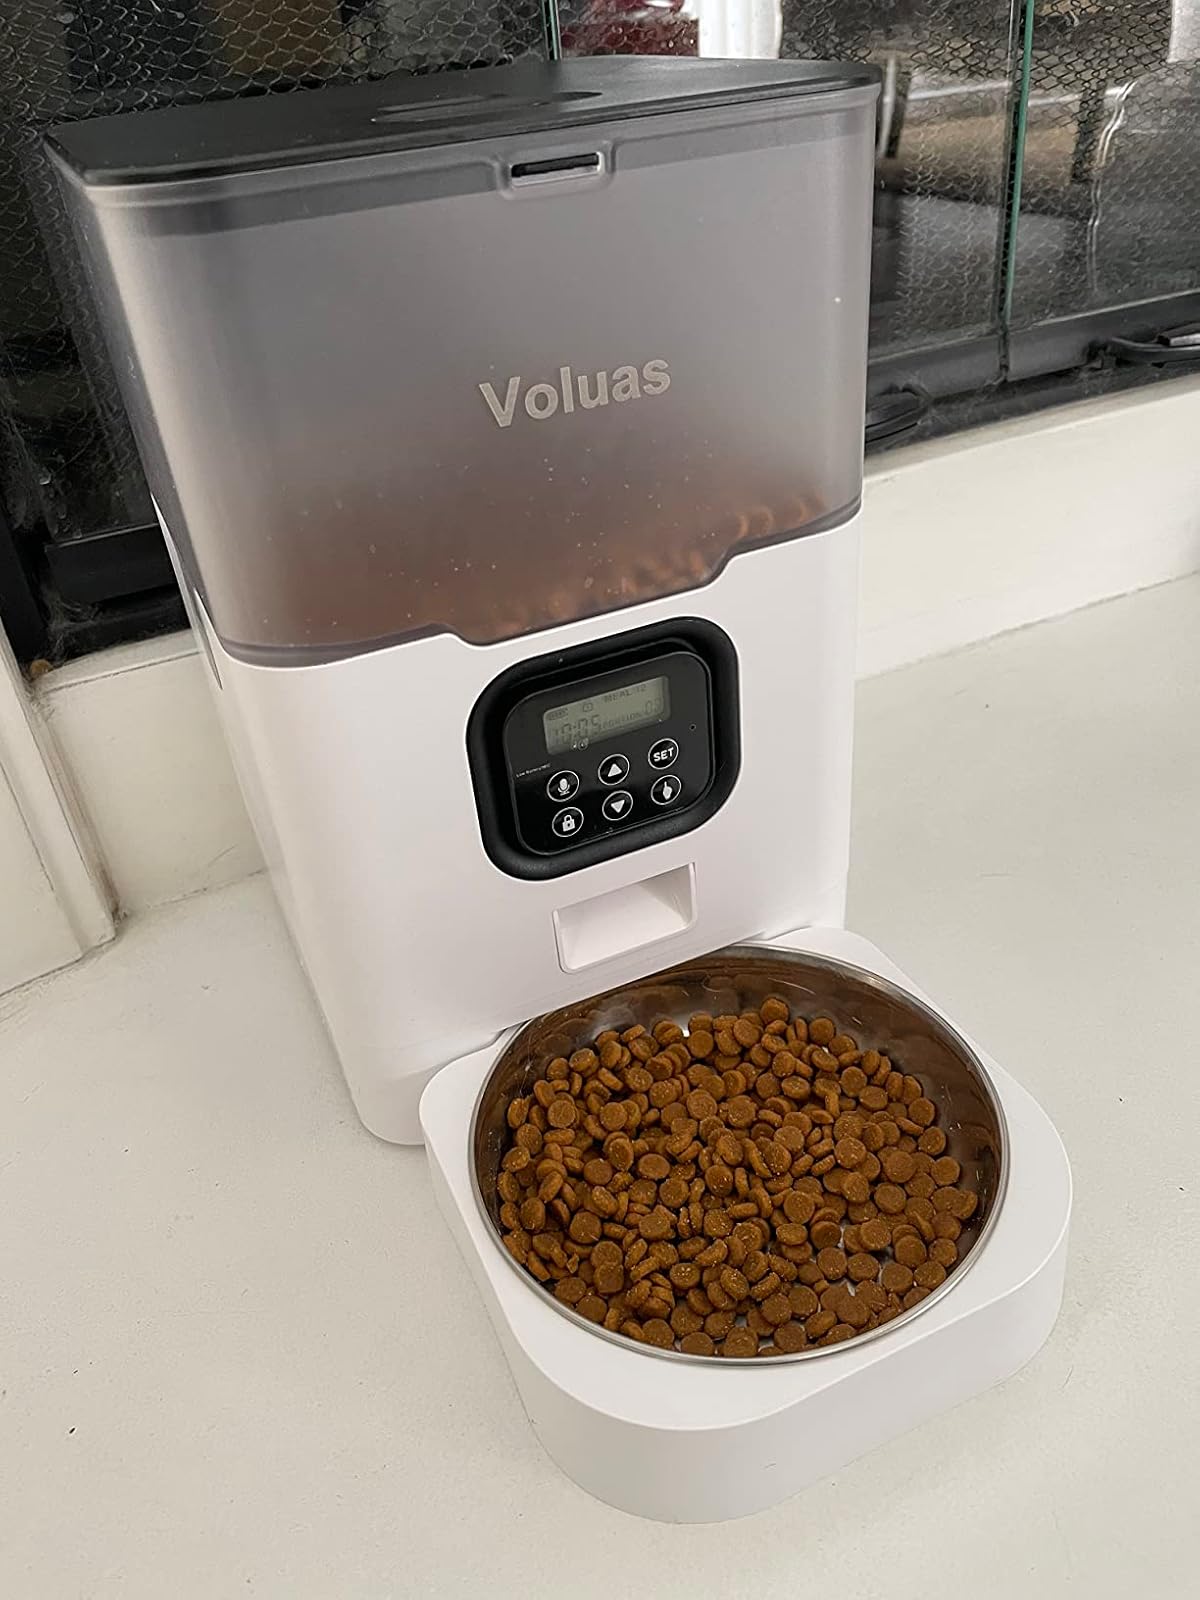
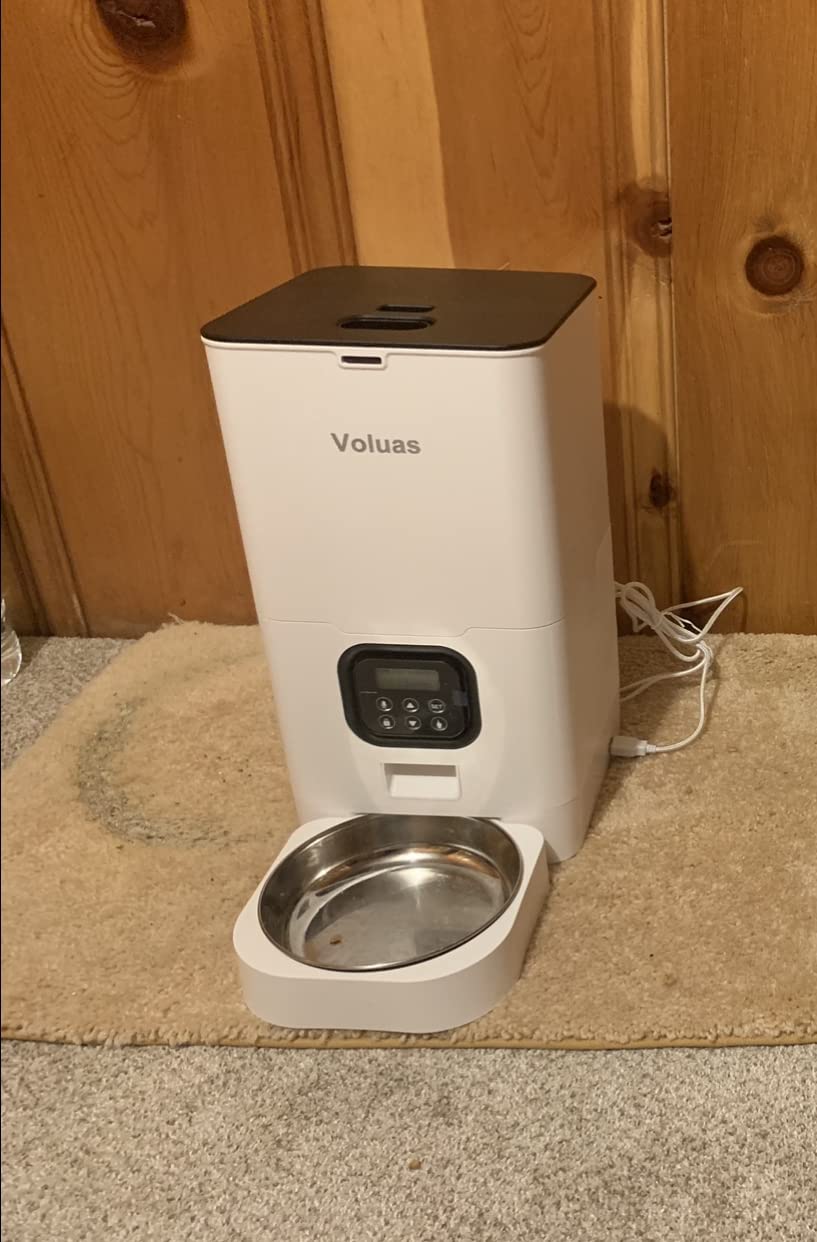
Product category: items_feeder
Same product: no